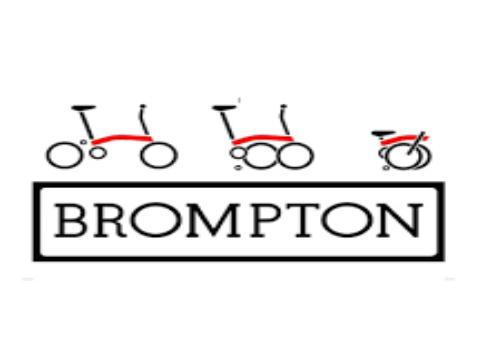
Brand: brompton bicycle
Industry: Transportation